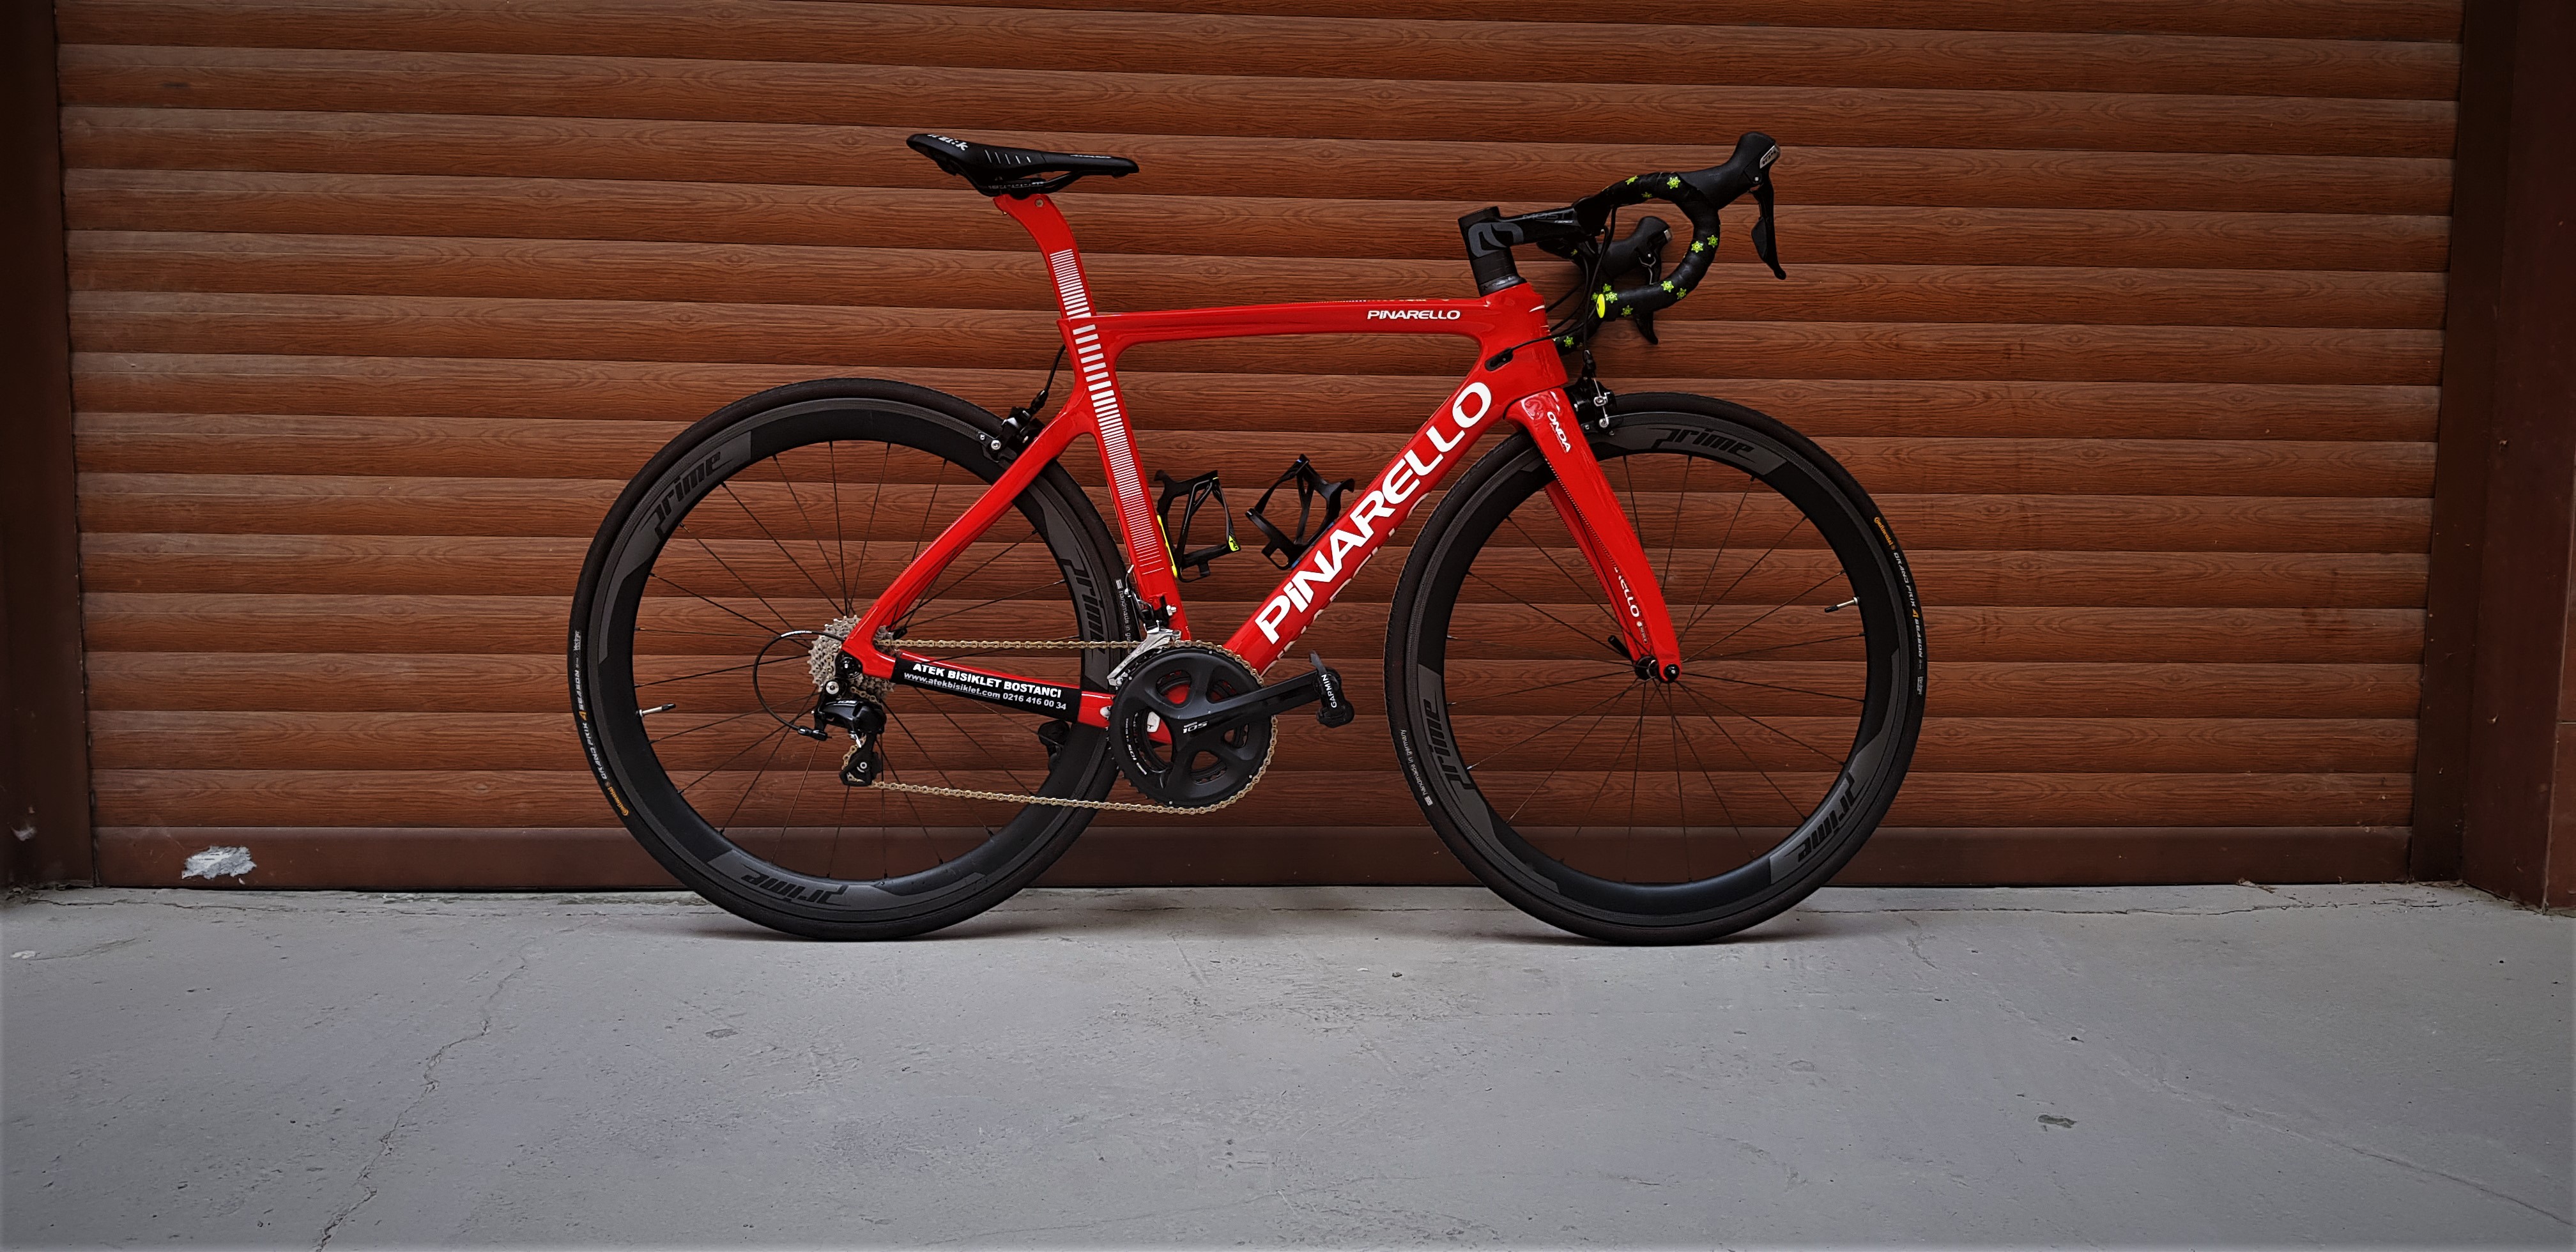
cycle, bicycle, road bicycle, bicycle wheel, bicycle frame, racing bicycle, bicycle part, bicycle saddle, mountain bike, hybrid bicycle, spoke, bicycle accessory, sports equipment, cyclo cross bicycle, wheel, tire, vehicle, rim, bicycle fork, bicycle handlebar, groupset, automotive tire